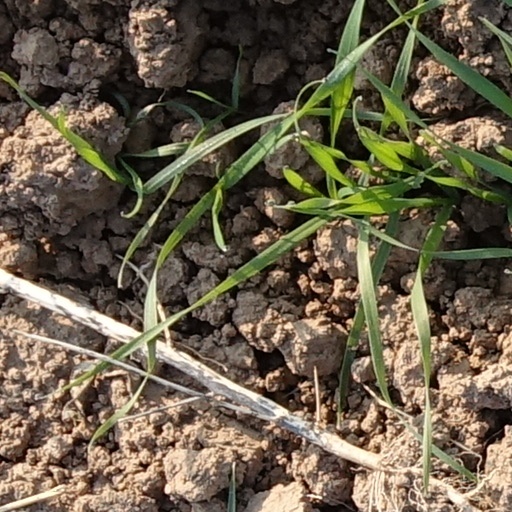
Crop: wheat